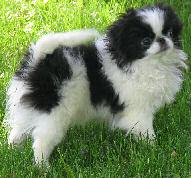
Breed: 249-n000106-Japanese_spaniel